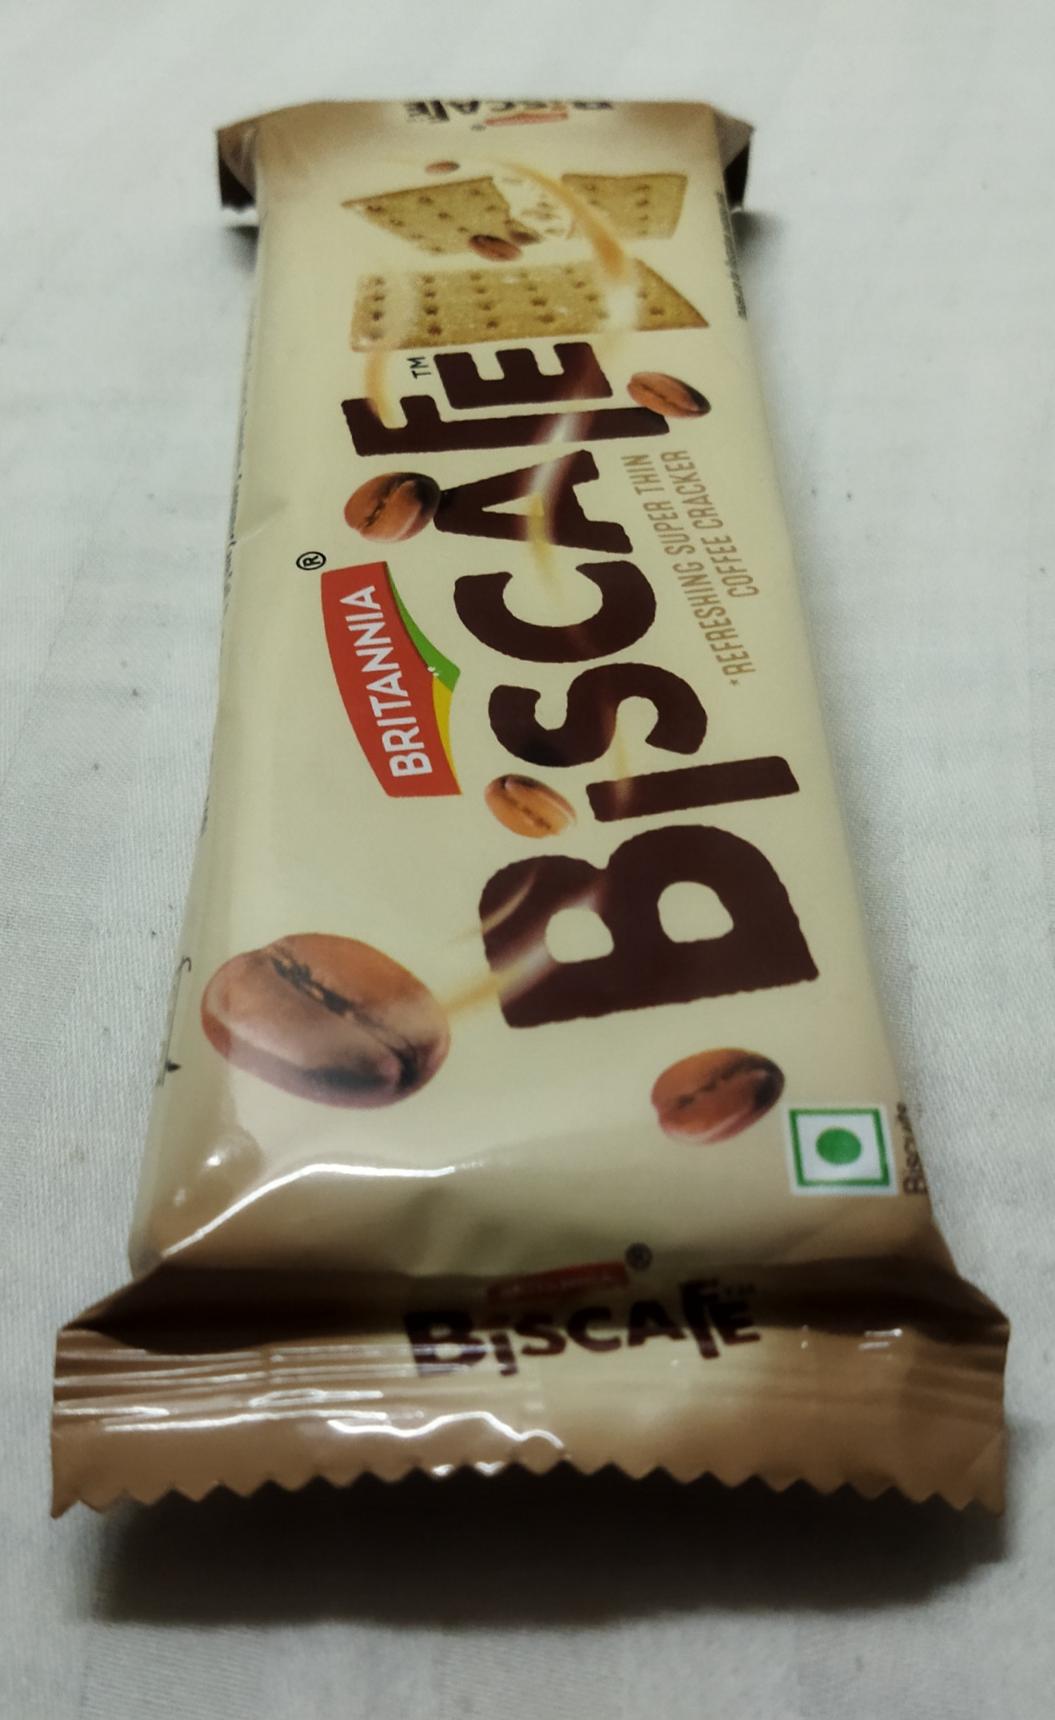
Label: plastics